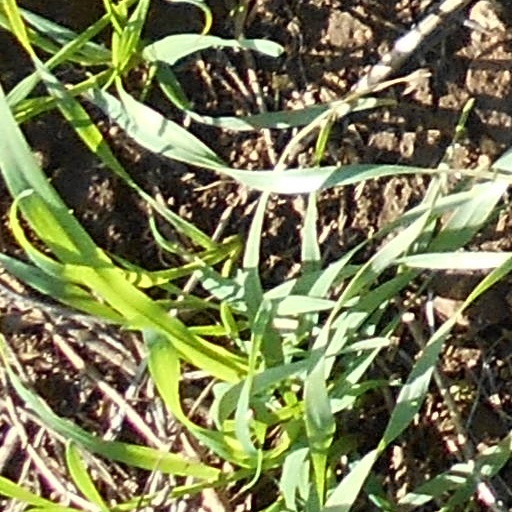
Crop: wheat